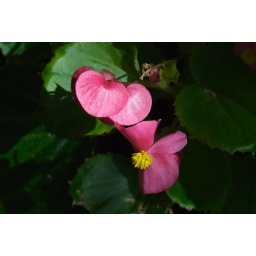
A pink flower at my parents' home in Austin Texas.